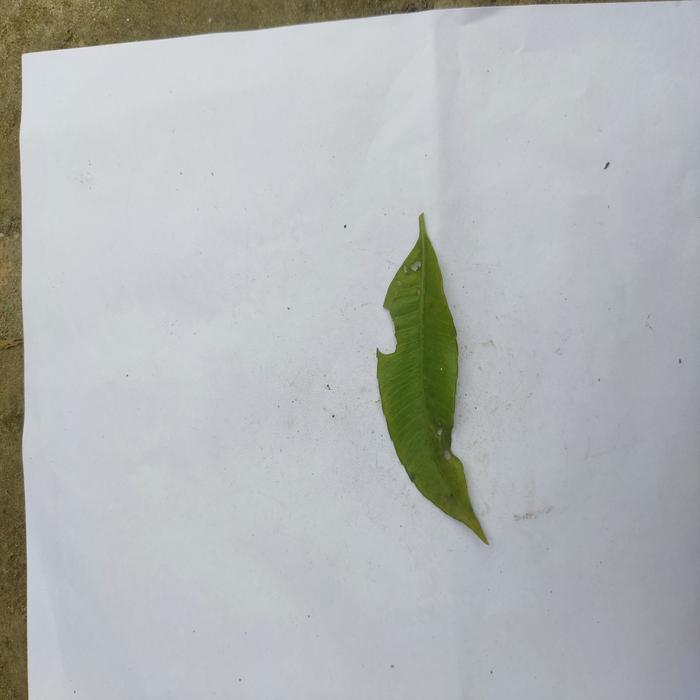
Crop: Hog Plum
Leaf condition: Anthracnose